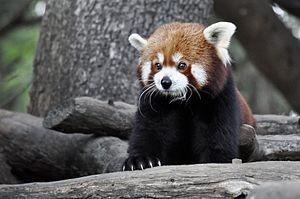
Le Zoobotánico Jerez, aussi appelé Parc zoologique et jardin botanique Alberto Durán, est un parc zoologique et jardin botanique espagnol situé en Andalousie, dans l'ouest de la ville de Jerez de la Frontera. Il est la propriété de la ville de Jerez.